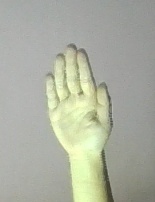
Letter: seen